Climate migration

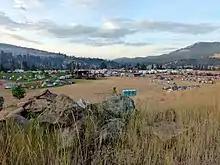
Wildfire evacuation tends, Kettle Complex Fire, 2015

There have been 178 Alaskan communities threatened by erosion of their land. The annual temperature has steadily increased over the last fifty years, with Alaska seeing it double (compared to the rate seen across the rest of the United States) to the rate of 3.4 degrees, with an alarming 6.3 degrees increase for the winters over the past fifty years. Many of the communities residing in these areas have been living off the land for generations. There is an eminent threat of loss of culture and loss of tribal identity with these communities.